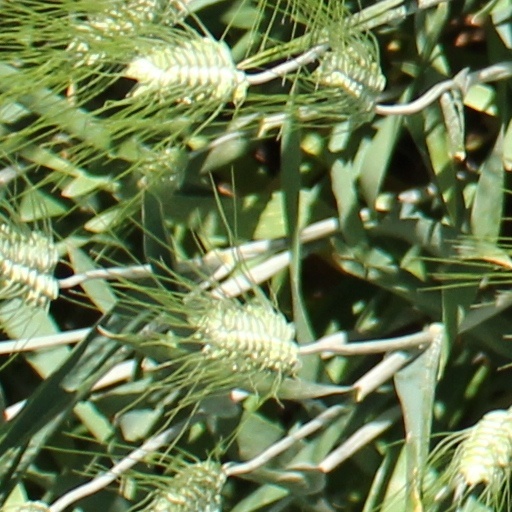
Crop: wheat